Gavroche

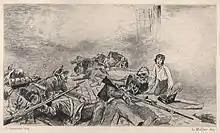
Gavroche singing while collecting cartridges from stricken government troops

Since the original publication of "Les Misérables" in 1862, the character of Gavroche has been in a large number of adaptations in numerous types of media based on the novel, including books, films, musicals, plays, and games.